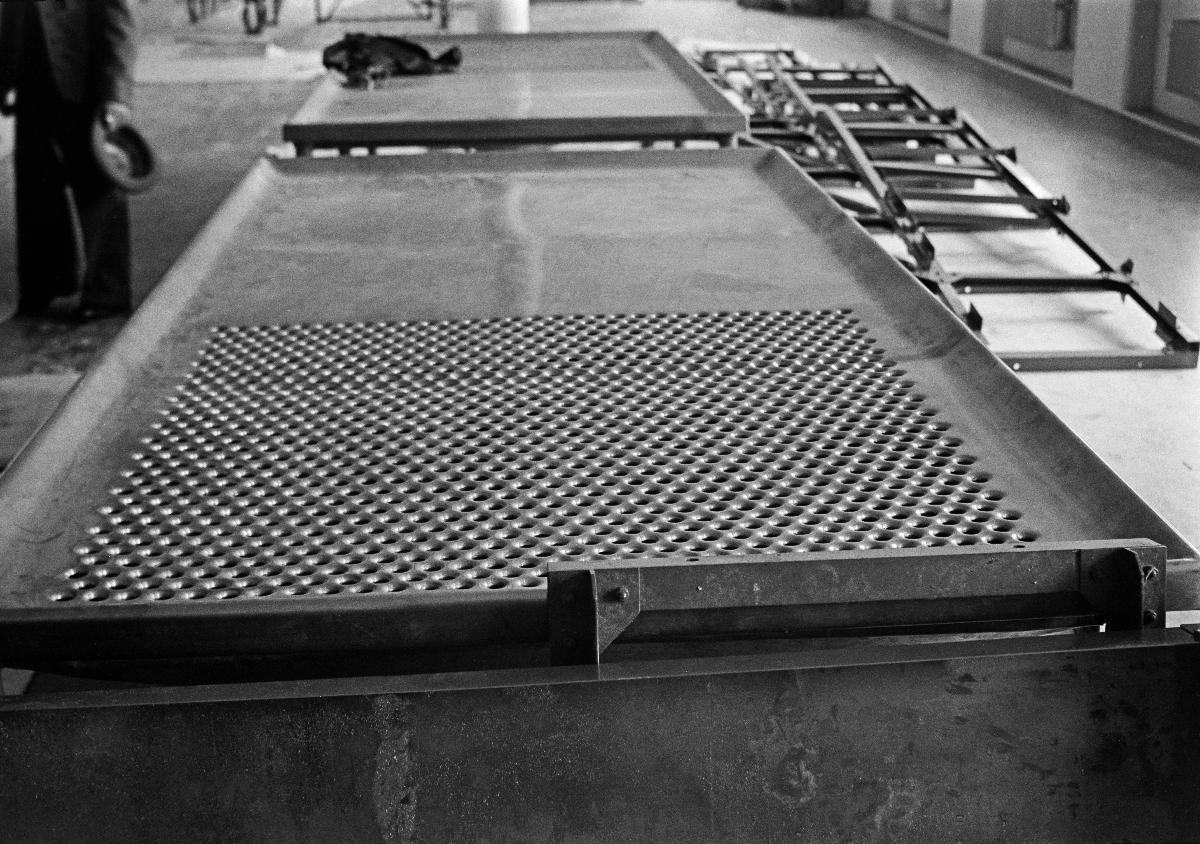
Helsingin Postitalo
Helsingfors Posthus; Helsinki Post House
sisällön kuvaus: Helsingin Postitalo kesäkuussa 1938. Pölynimuri kirjeiden imurointia varten. content description: Helsinki Post House in June 1938. A Vacuum cleaner for cleaning letters. innehållsbeskrivning: Helsingfors Posthus i juni 1938. En dammsugare för att dammsuga brev.
Kuvaaja: Sundström, Hugo, kuvaaja
Vuosi: 1938
Paikka: Suomi, Uusimaa, Helsinki
Aiheet: HBL; rakennukset; postitalot; posti; sisäkuva; pölynimurit; buildings; mail; architecture; post buildings; post; interiors; vacuum cleaners; byggnader; arkitektur; posten; interiörer; dammsugare